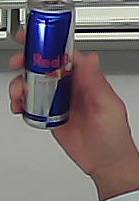
Product: redbull_energydrink